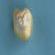
Maize quality: Good